Sqrrl

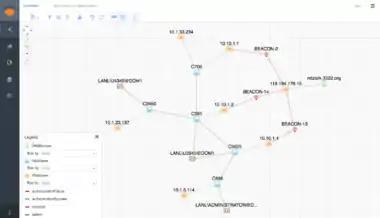
An example of Sqrrl's visual behavior graph, displaying user and entity activity on a network.

Sqrrl’s main product is a visual cyber threat hunting platform which combines technology such as link analysis and user behavior analytics. User, entity, asset, and event data are combined into a behavior graph which users navigate to respond to security incidents as well as search for undetected threats. Sqrrl integrates into Security Information and Event Management (SIEM) systems, such as IBM's QRadar. The platform also integrates machine learning and risk-scoring.